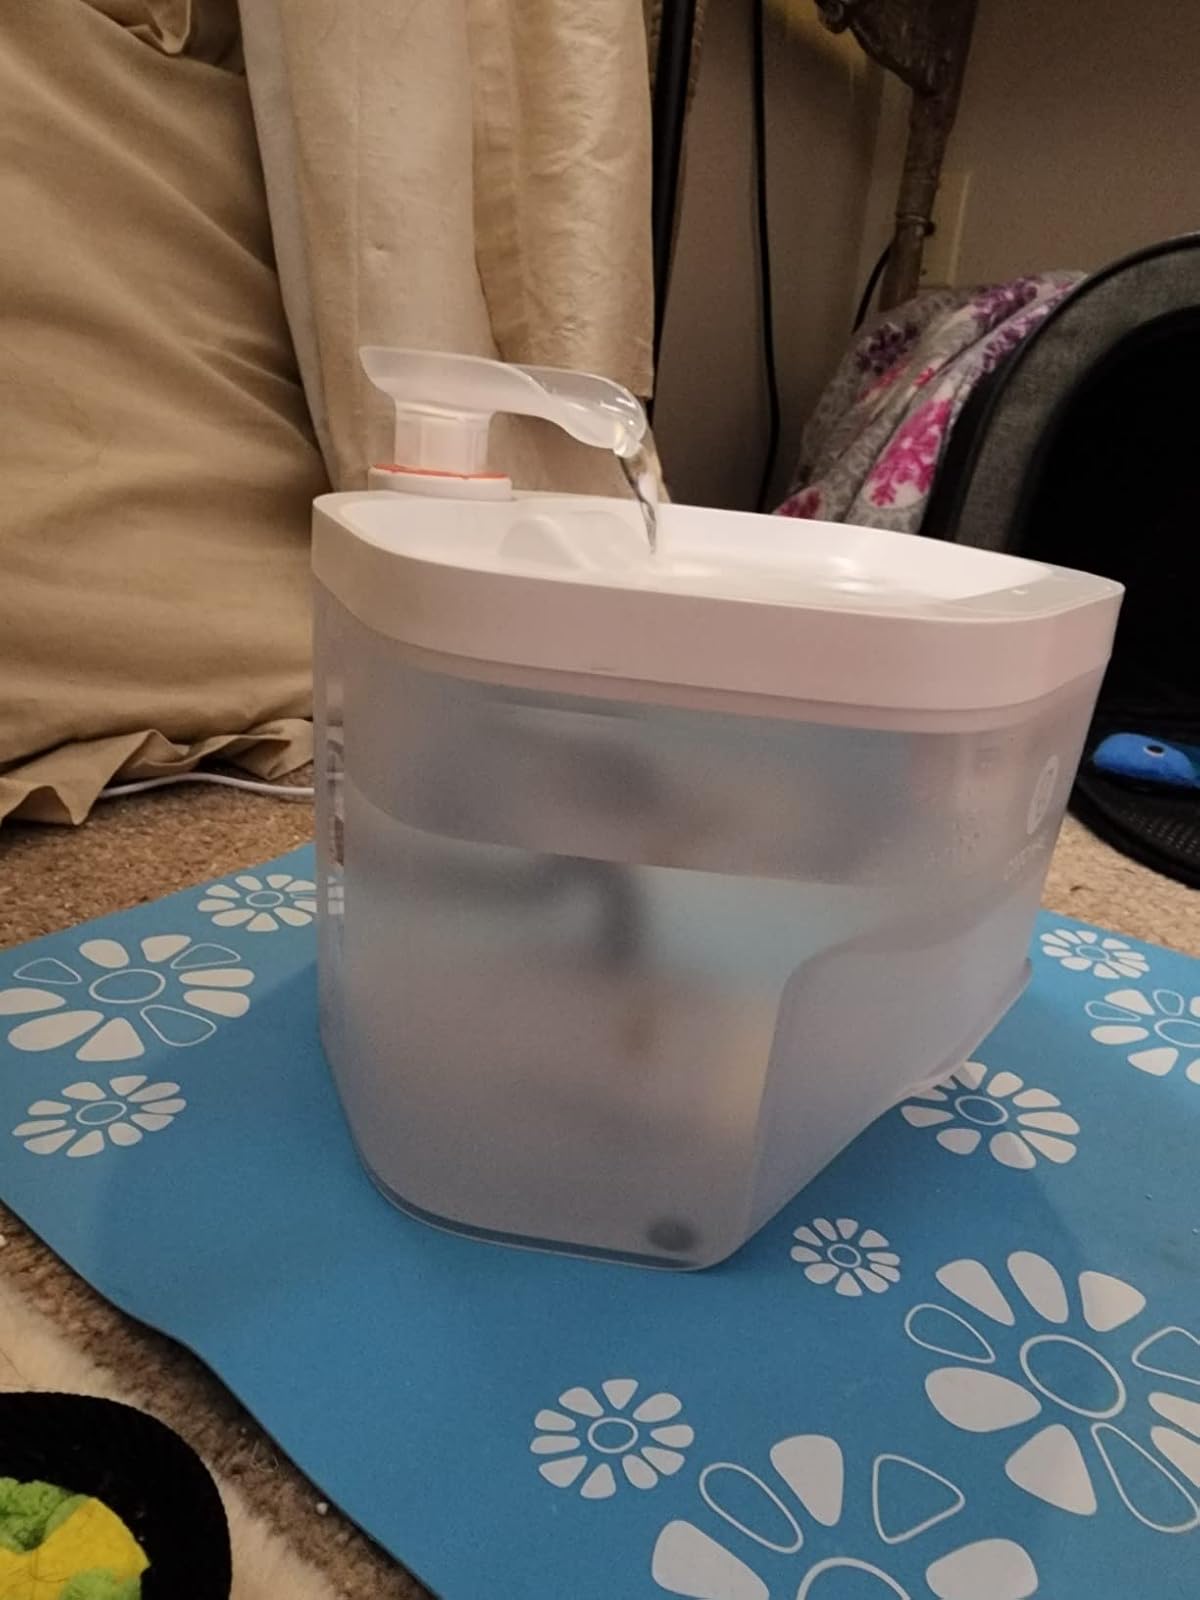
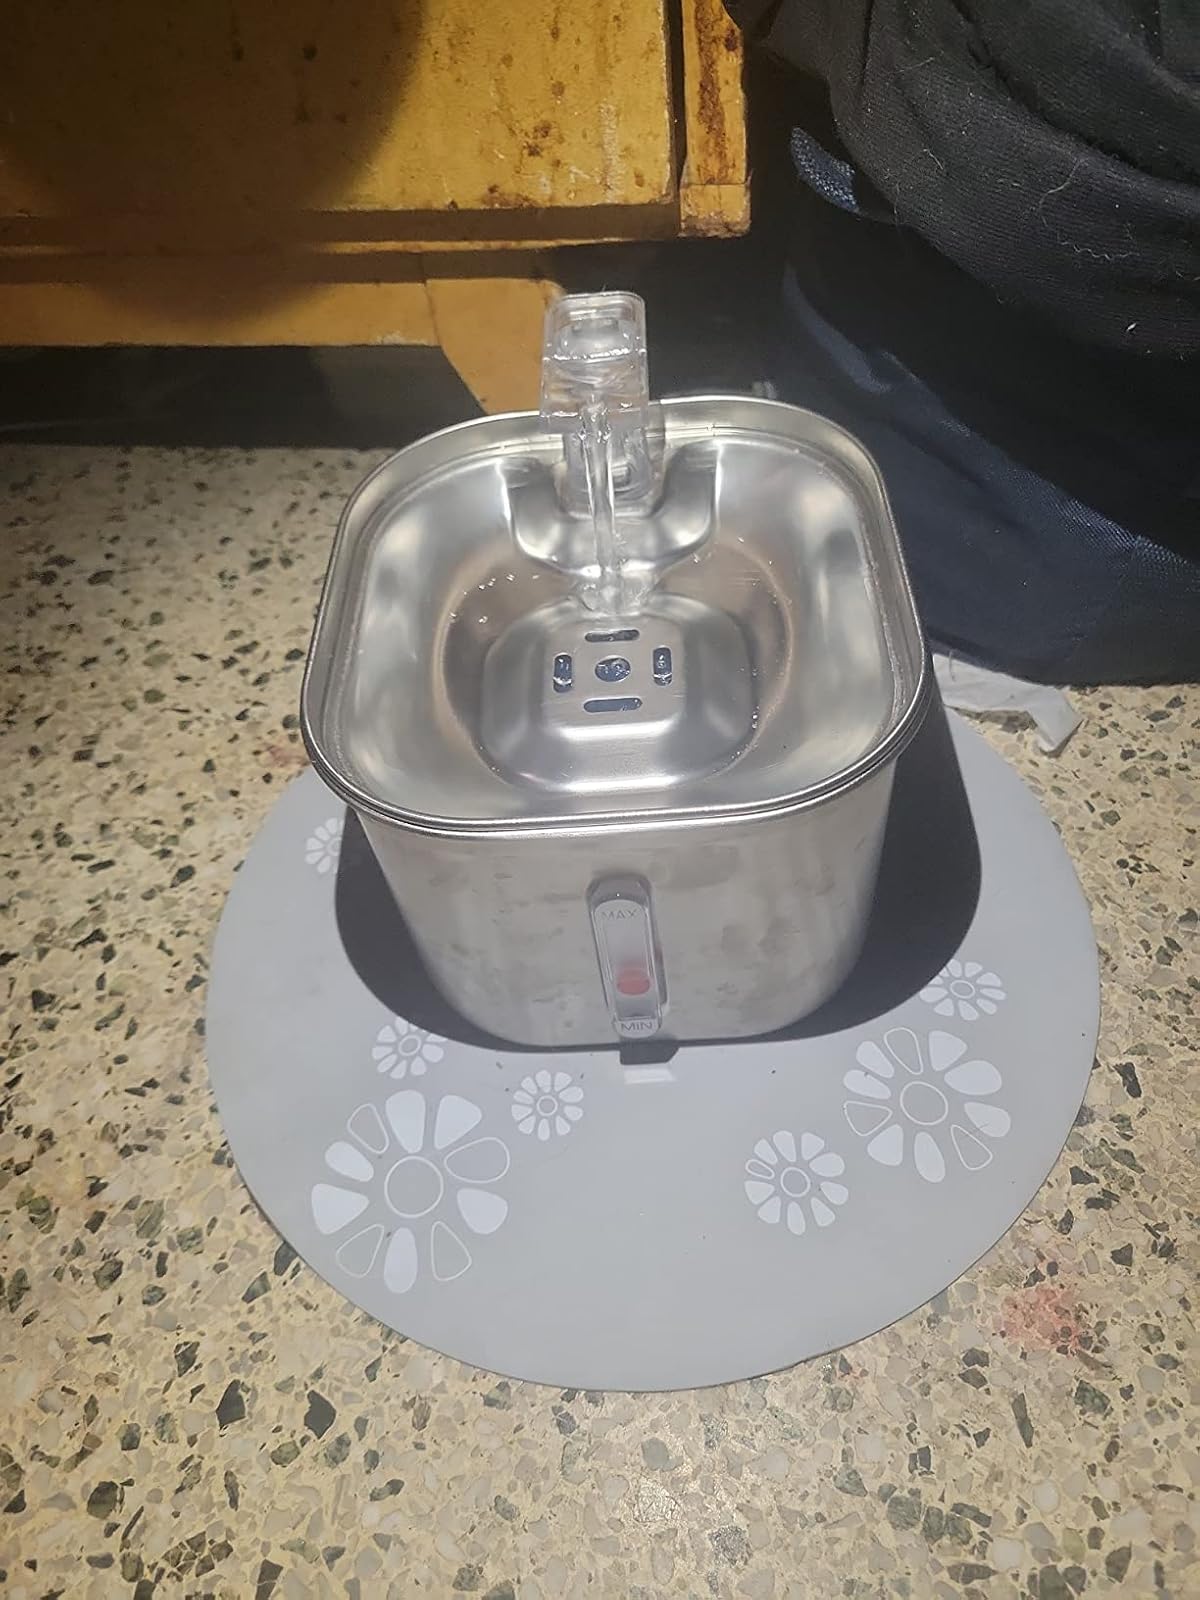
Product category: items_bowl
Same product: no